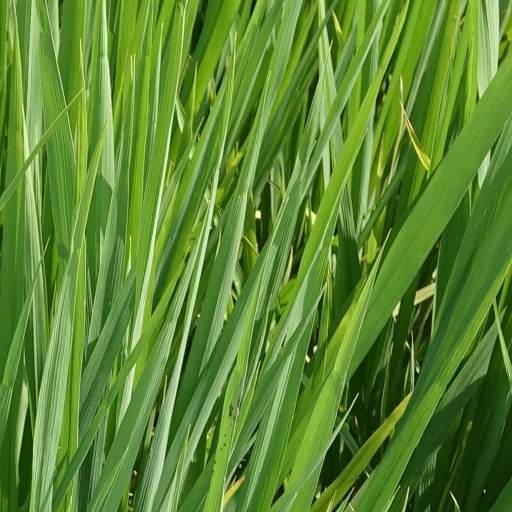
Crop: rice